John Wallop, 2nd Earl of Portsmouth

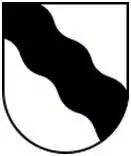
Arms of Wallop, Earls of Portsmouth: "Argent, a bend wavy sable"

John Wallop, 2nd Earl of Portsmouth (29 June 1742 – 16 May 1797), styled Hon. John Wallop from 1743 to 1749 and Viscount Lymington from 1749 to 1762, was a British nobleman.